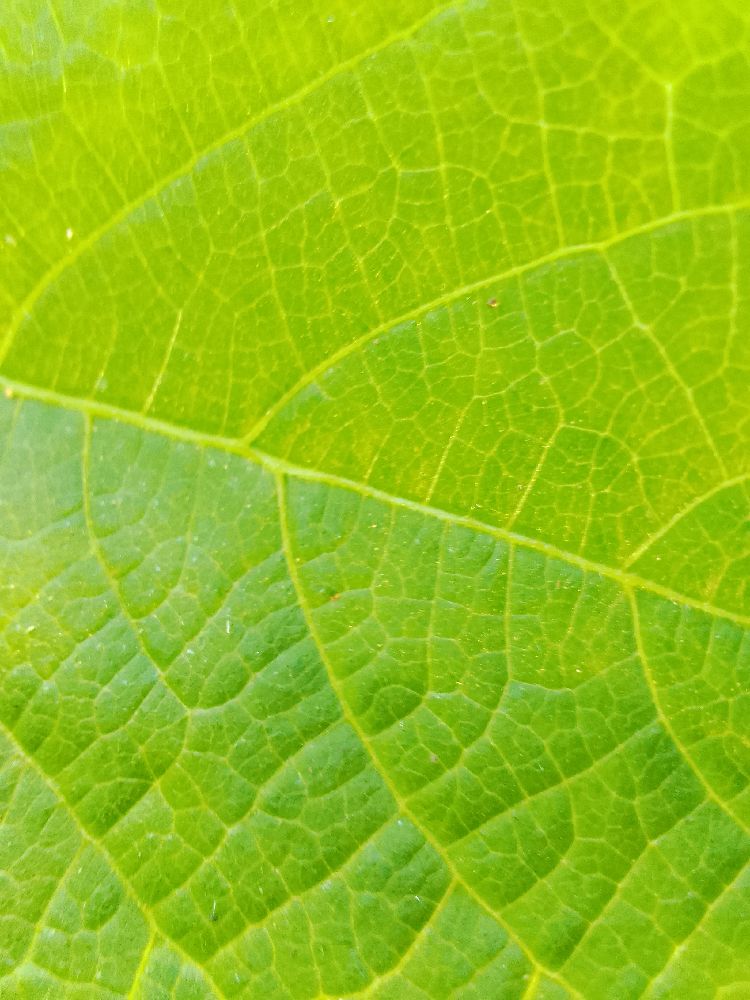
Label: healthy